Ba Shin

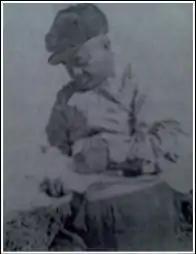
BaShin

U Ba Shin (born in 1914 in Ywarkauk, Pyinmana) is a colonel and noted historian and was a member of The Myanmar History Commission and Islamic Religious Affairs Council.